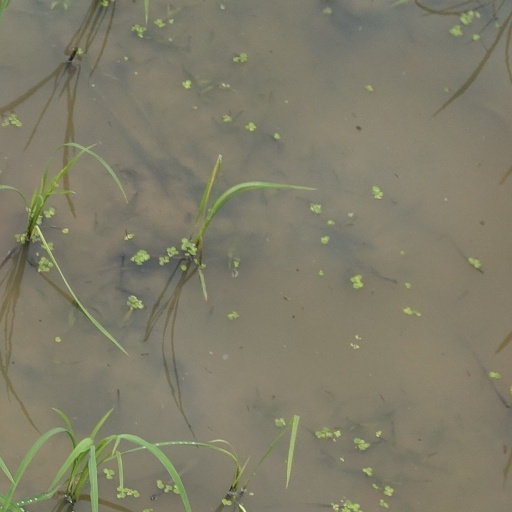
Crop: rice